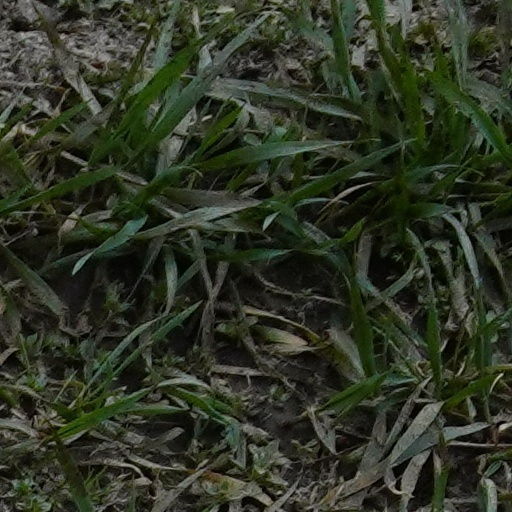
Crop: wheat